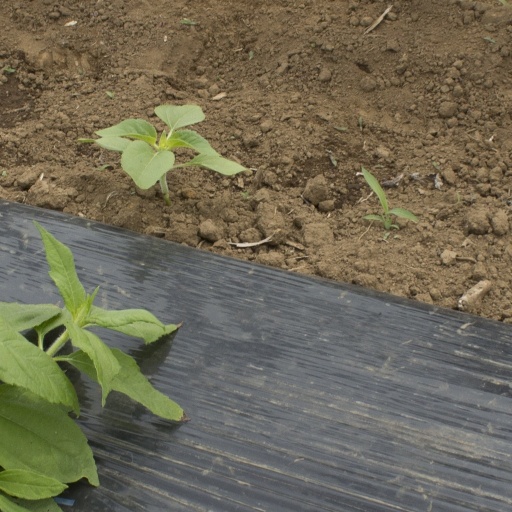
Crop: Jerusalem artichoke